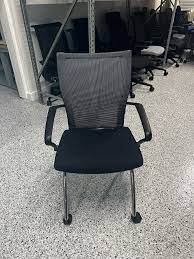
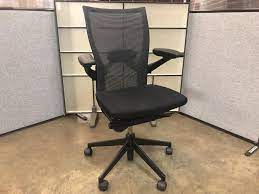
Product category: items_chair
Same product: yes